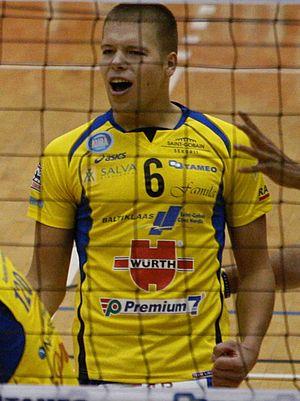
Martti Juhkami est un joueur estonien de volley-ball né le 6 juin 1988 à Rakvere. Il mesure 1,96 m et joue réceptionneur-attaquant. Il est international estonien.